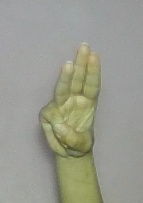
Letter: thaa